Max Lynar Louden

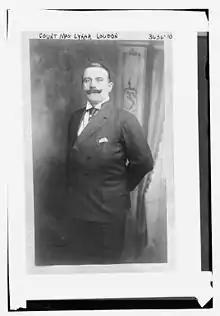
Max Lynar Louden circa 1915

Friedrich August Albert Max Schiemangk (31 August 1869 – ), known as Max Lynar Louden among other aliases, was a German confidence man, bigamist, and a spy during World War I.